Otto Devrient

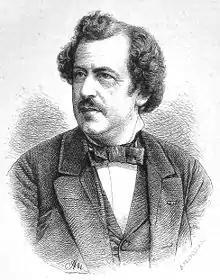
Otto Devrient.

Otto Devrient (born 3 October 1838 in Berlin; † 23 June 1894 in Stettin) was a German actor and playwright.